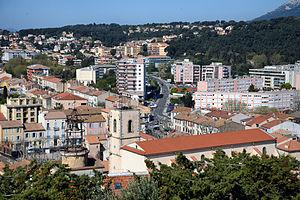
La Garde est une commune française située dans le département du Var en région Provence-Alpes-Côte d'Azur.